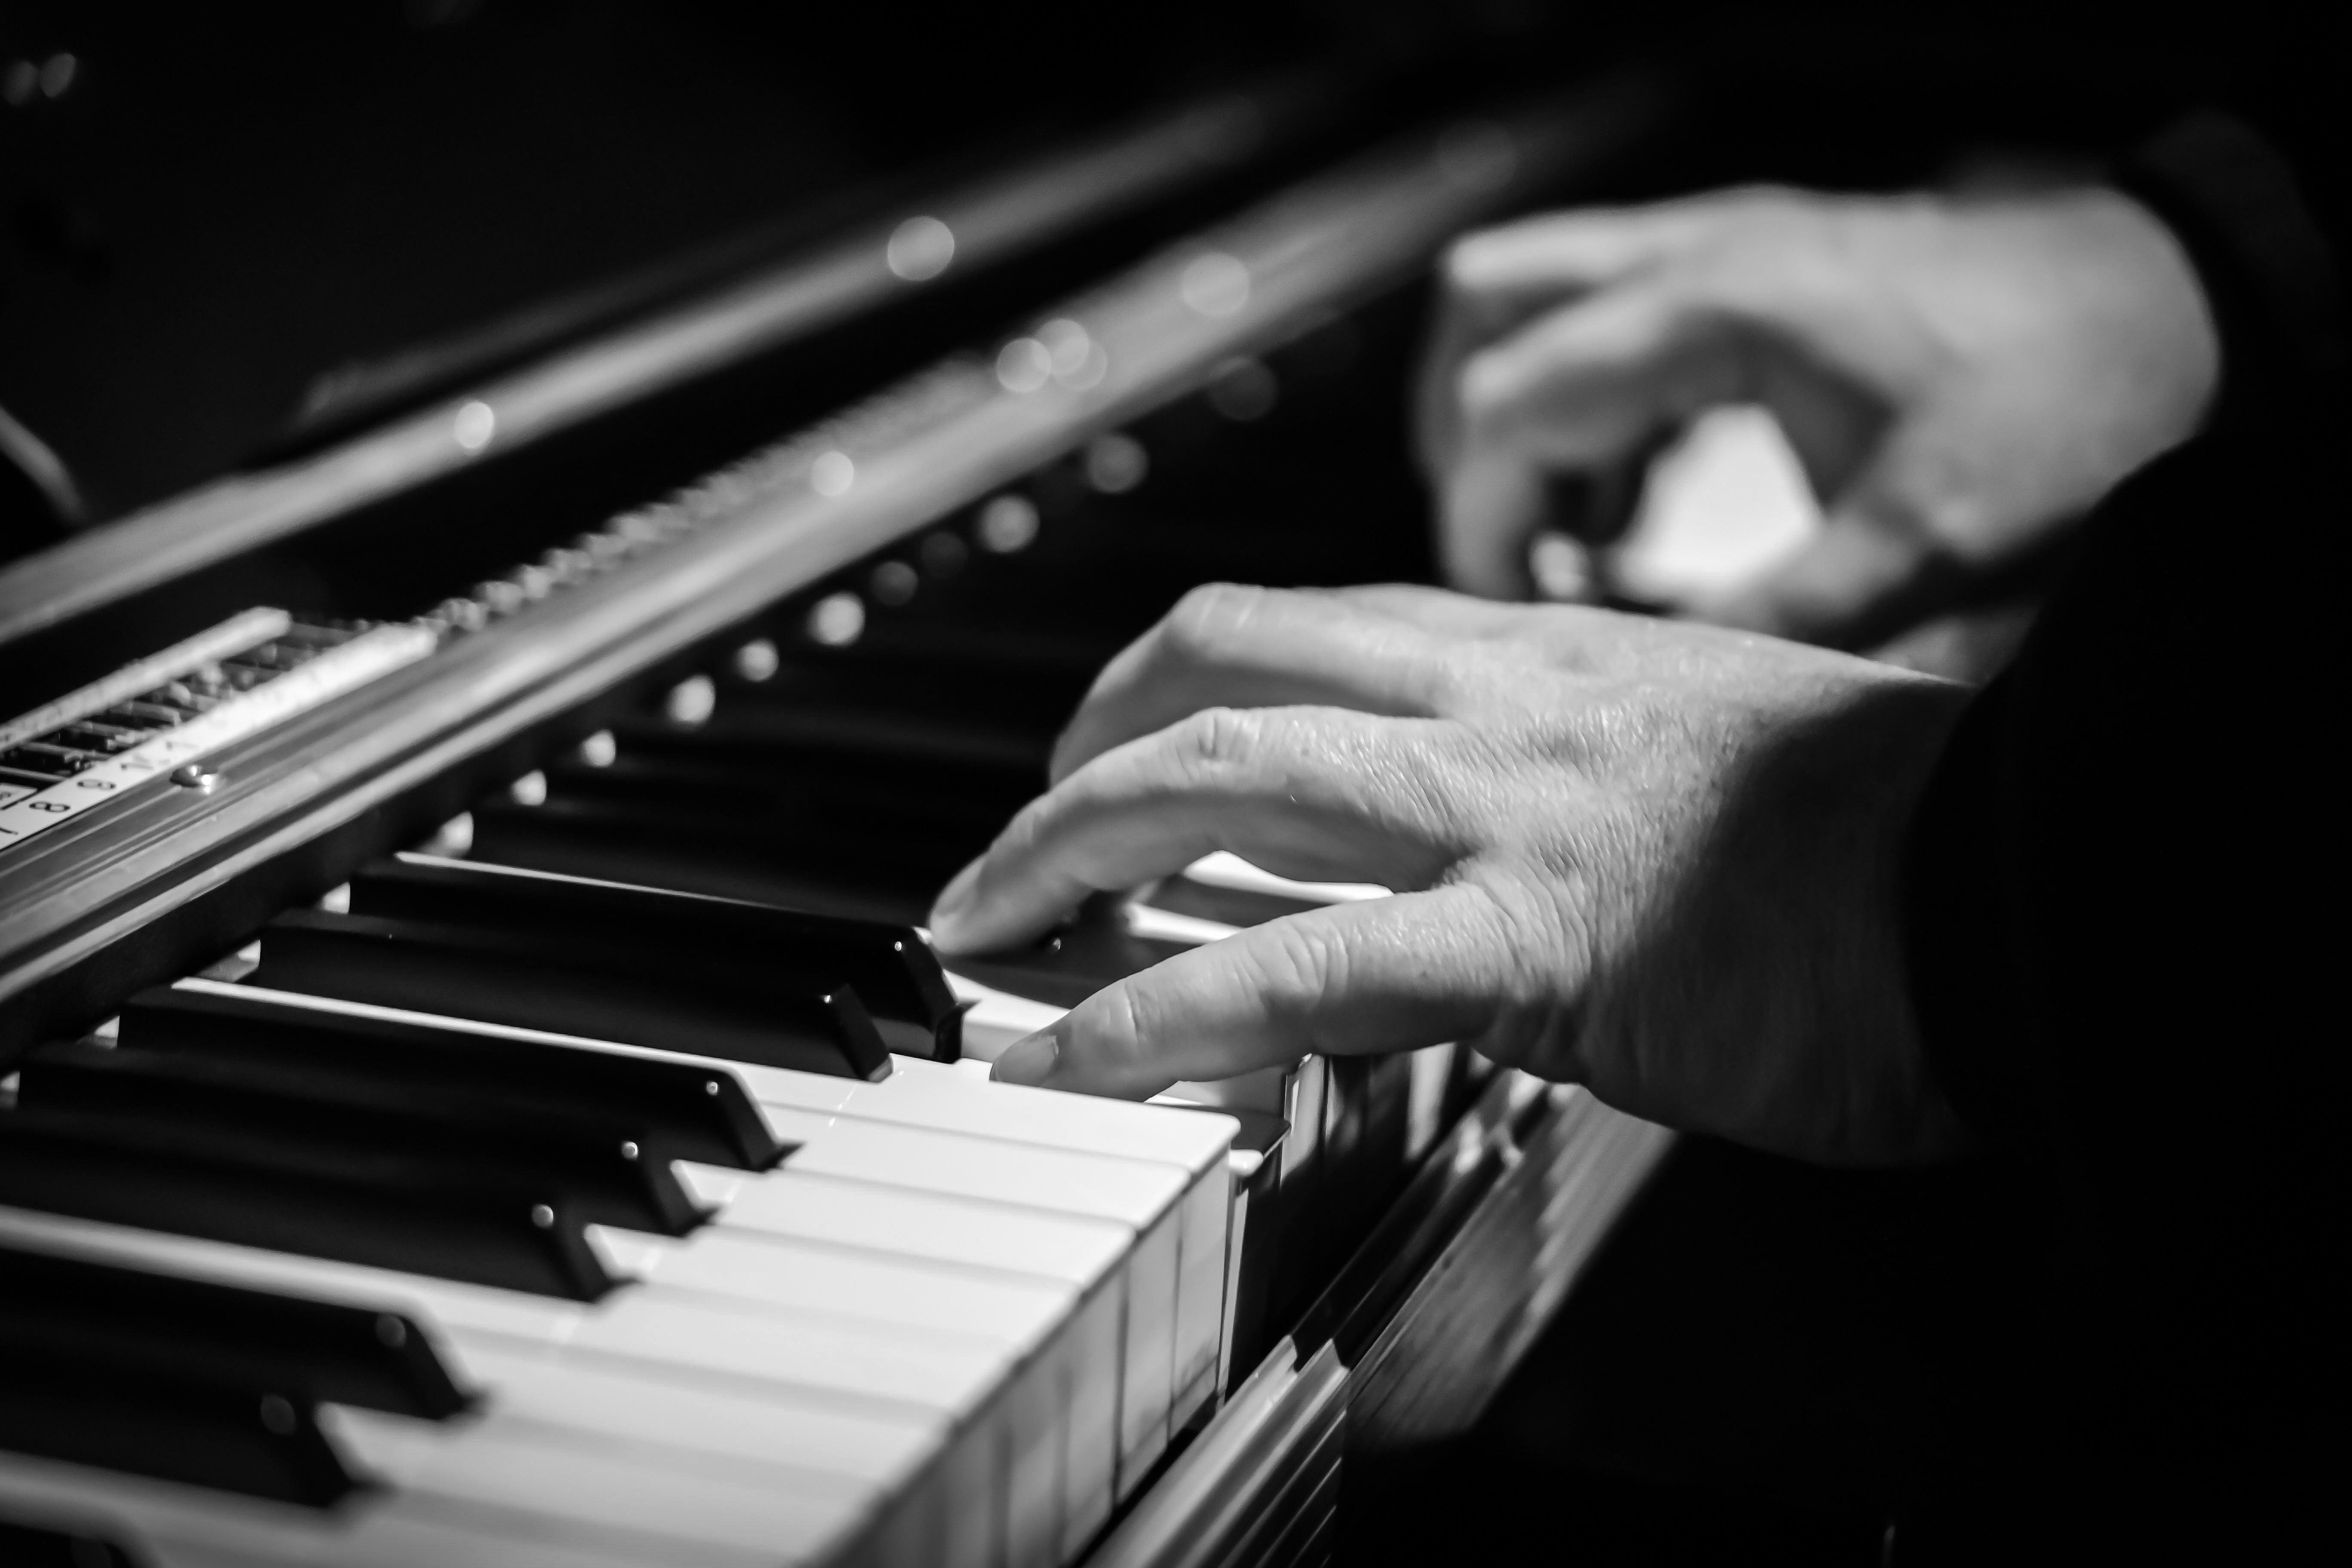
music, black and white, keyboard, technology, white, instrument, piano, musician, black, monochrome, musical instrument, hands, keys, keyboard instrument, pianist, piano keyboard, piano keys, monochrome photography, string instrument, electronic device, musical keyboard, electronic instrument, jazz pianist